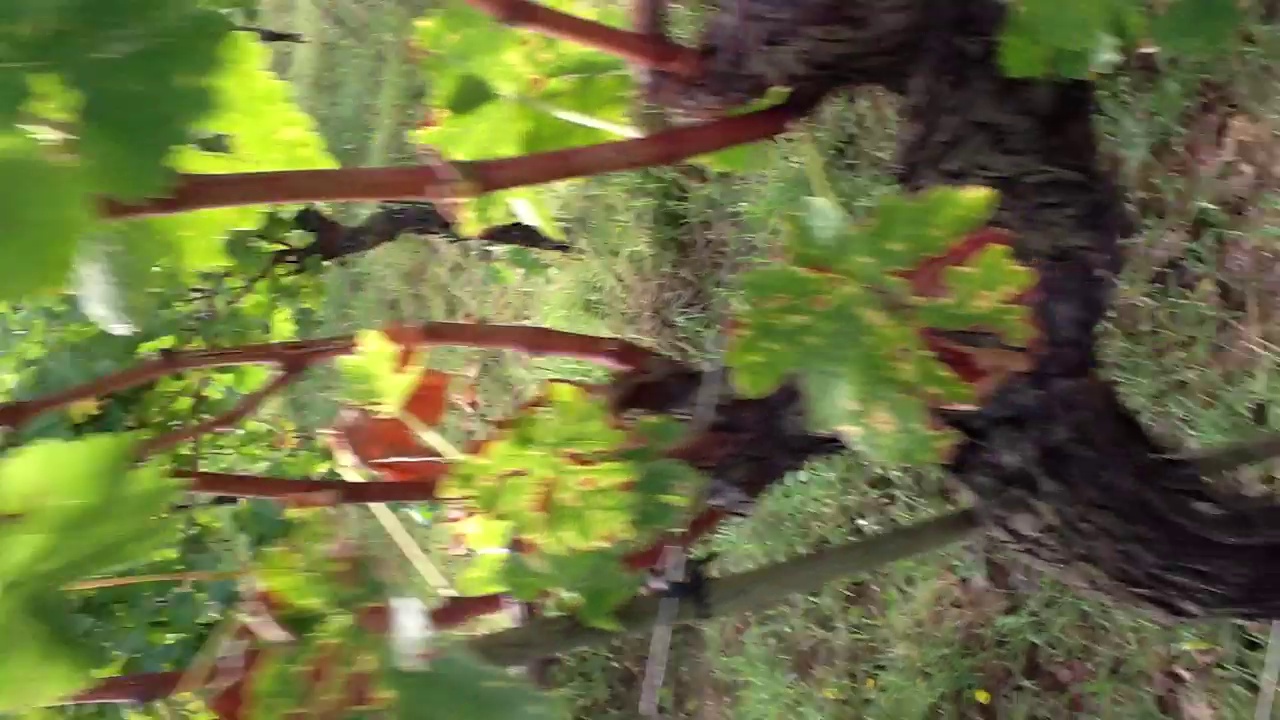
Label: esca